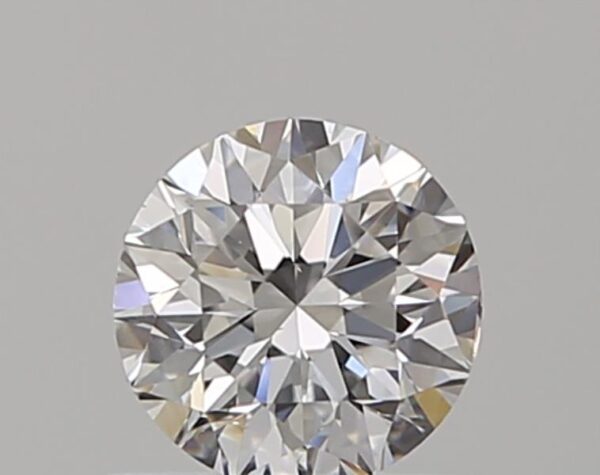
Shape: round
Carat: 0.5
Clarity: VS2
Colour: E
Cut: GD
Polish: EX
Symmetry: VG
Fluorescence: N
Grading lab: GIA
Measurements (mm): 4.94 x 4.98 x 3.23